Fred (footballer, born 1979)

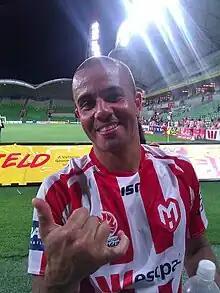

Helbert Frederico Carreiro da Silva (born 18 August 1979), known as Fred, is a Brazilian former footballer who became an assistant coach for Philadelphia Union II. Carreiro played for the Harrisburg Heat of the Major Arena Soccer League. He also played for Australian A-League side Melbourne Heart, MLS sides D.C. United & Philadelphia Union, and Brazilian side América among other clubs.